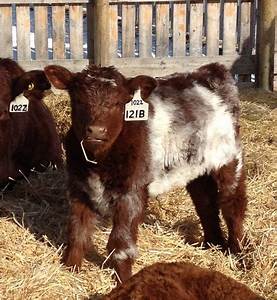
Label: mucca